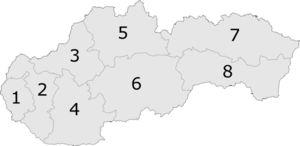
L’organisation territoriale de la Slovaquie repose depuis 1996 sur huit régions et 79 districts. Eurostat définit une nomenclature d'unités territoriales statistiques pour la Slovaquie. Elle ne définit cependant pas de premier niveau statistique lequel recouvre la totalité du territoire slovaque.